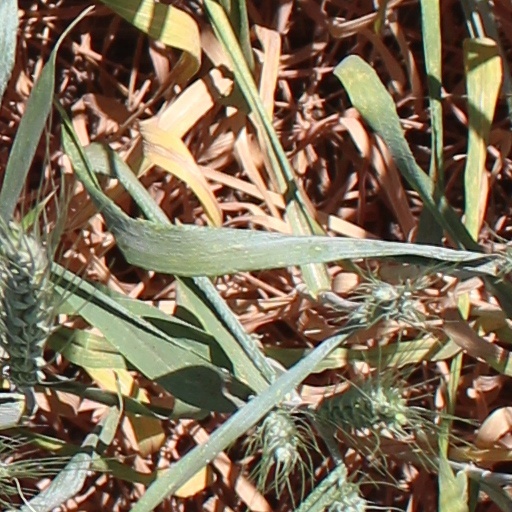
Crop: wheat